Boonsanong Punyodyana

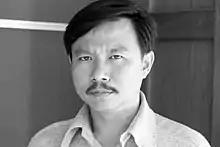
Boonsanong Punyodyana in 1974

Boonsanong Punyodyana was a Thai politician and General secretary of the Socialist Party of Thailand. He was assassinated on February 28, 1976.